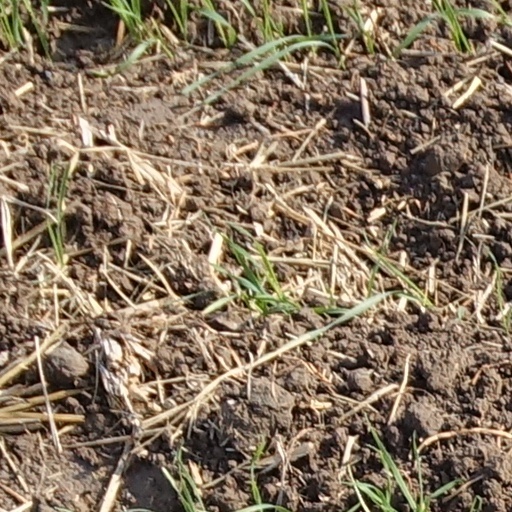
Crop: wheat